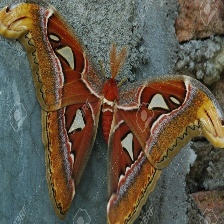
Species: ATLAS MOTH